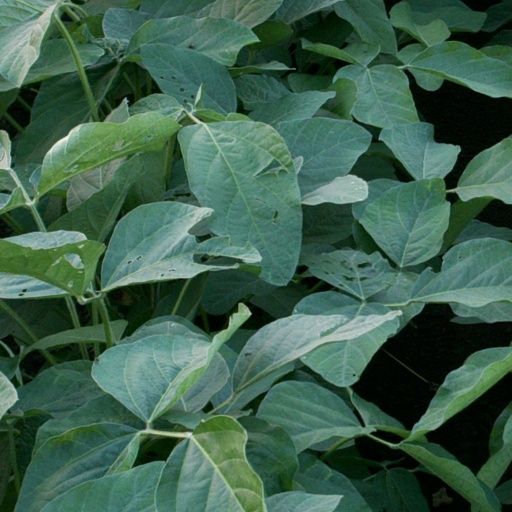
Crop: soybean